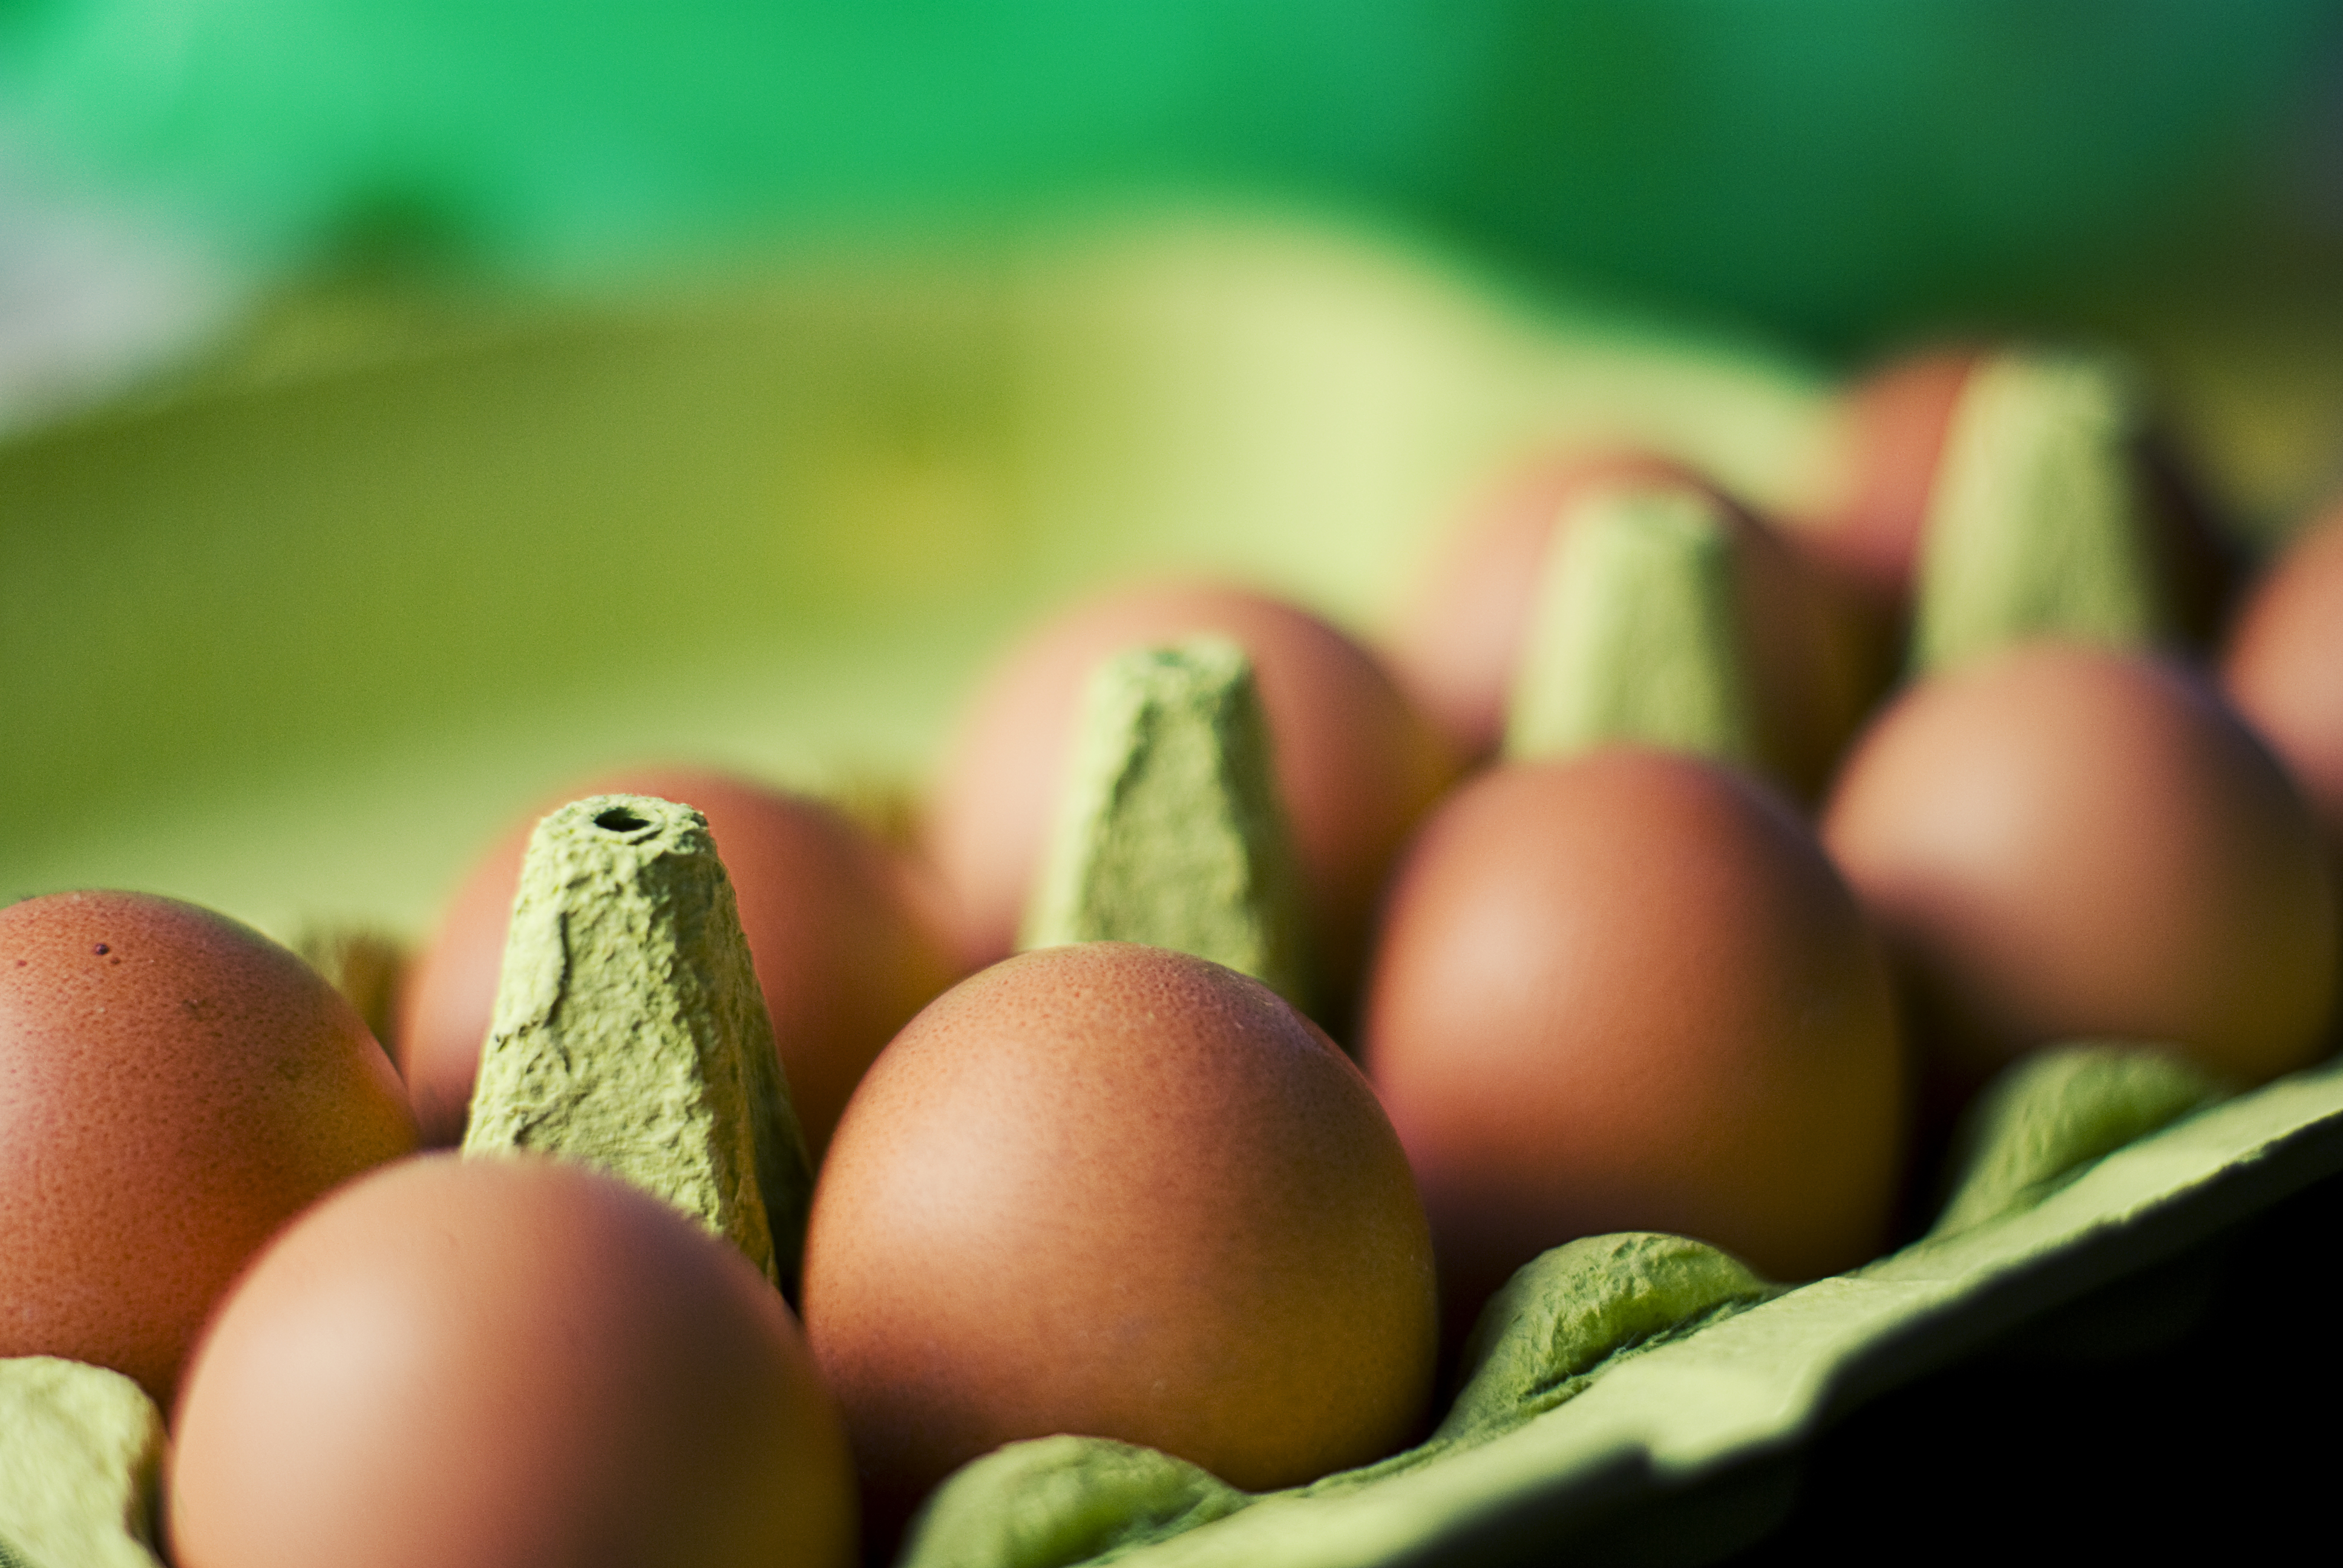
plant, fruit, food, green, produce, close up, eggs, macro photography, land plant